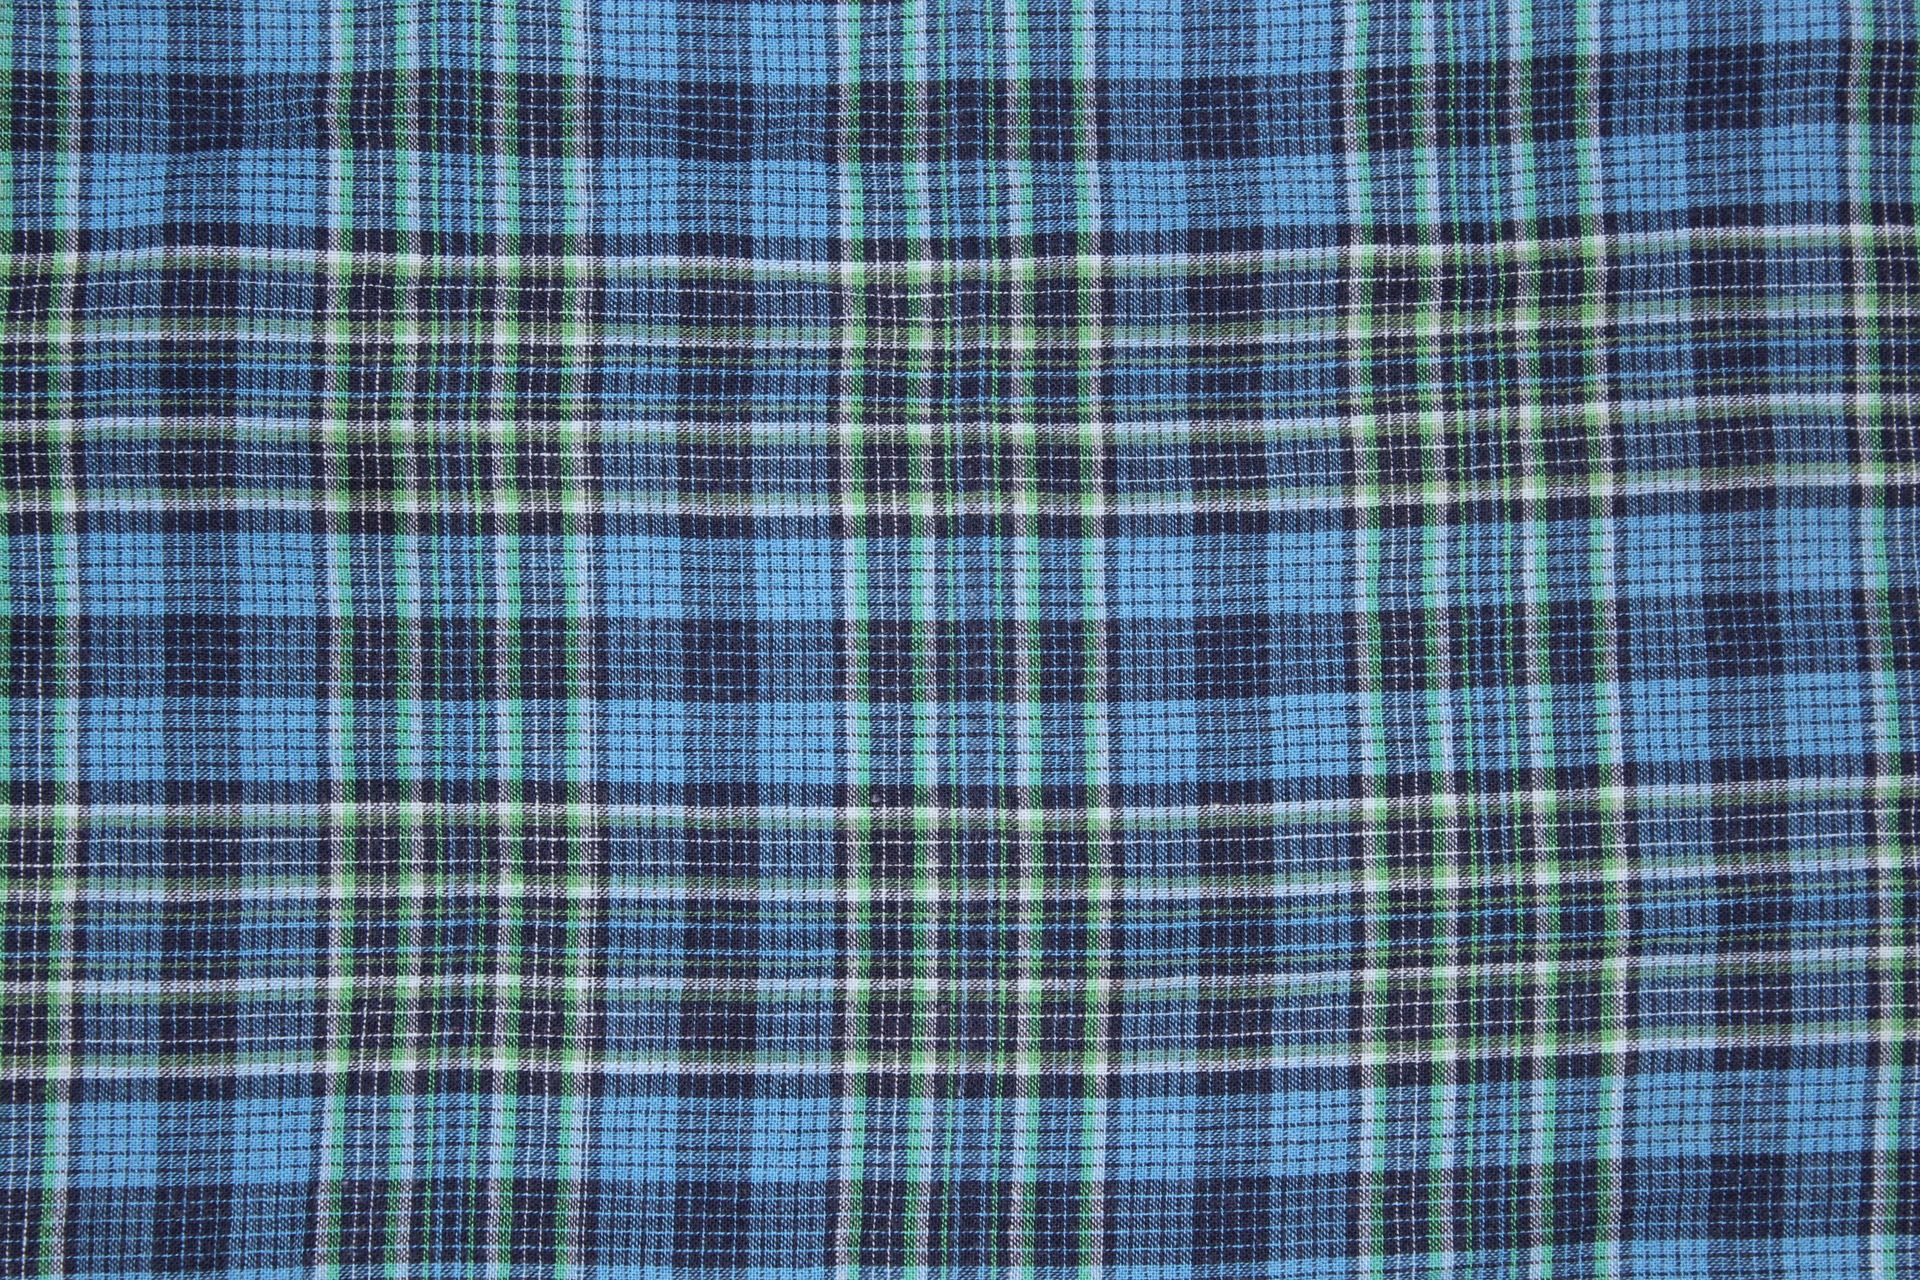
pattern, line, green, blue, object, plaid, cloth, material, interior design, textile, art, background, design, checkered, tartan, checkered background